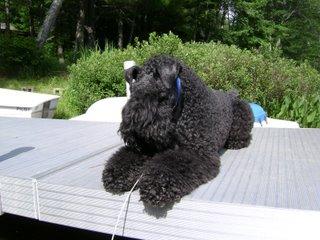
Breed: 229-n000087-Kerry_blue_terrier